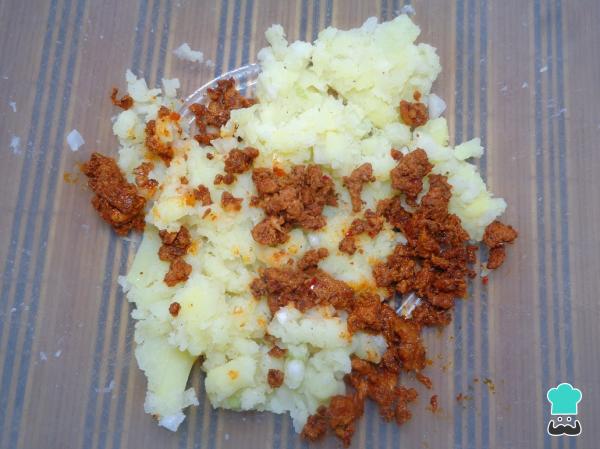
Una vez listo el puré de papas y la longaniza bien frita, tomamos ambos y en un tazón profundo las mezclamos perfectamente bien.